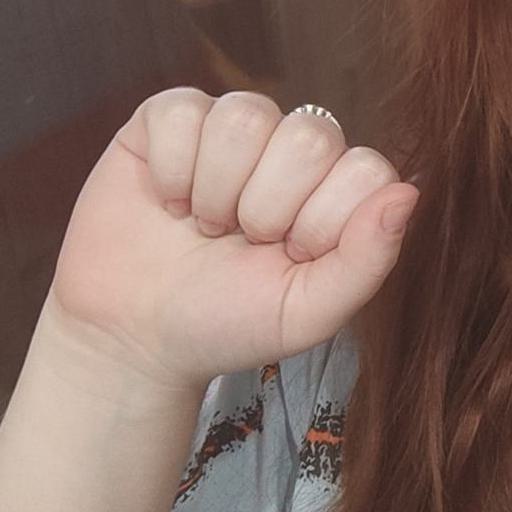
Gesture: fist